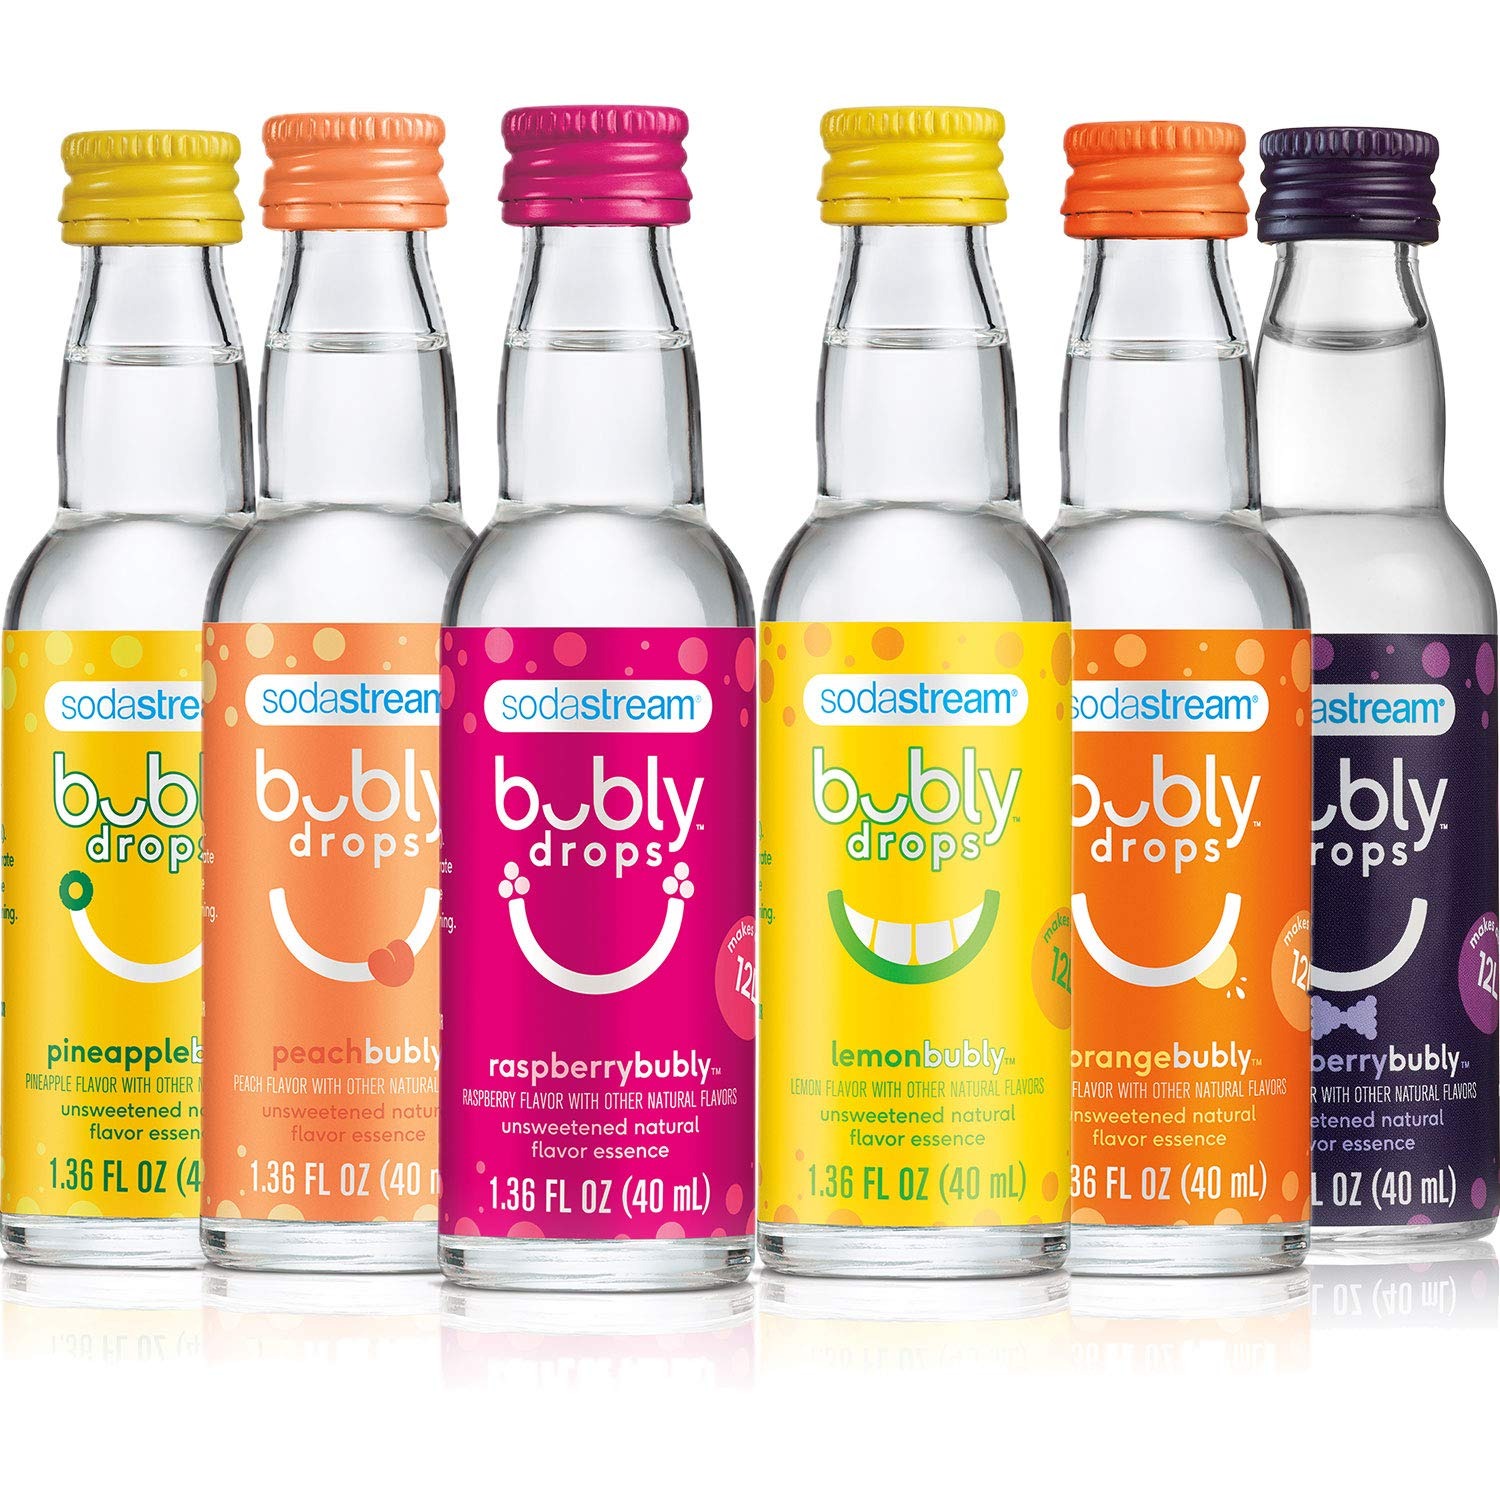
Item Name: sodastream bubly Drops 6 Flavor, Smiles Variety Pack, 8 Fl Oz
Bullet Point 1: Each 40ml bubly drops bottle makes about 12L of your favorite bubly sparkling water.
Bullet Point 2: Unsweetened natural flavor Essence. No calories. No sweeteners. All smiles. State of Readiness: Mix
Bullet Point 3: Add bubly drops to your SodaStream Sparkling Water to make your own bubly sparkling water at home.
Bullet Point 4: New bubly drops
Value: 8.16
Unit: Fl Oz

Price: 41.8